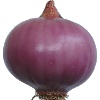
Label: Onion Red Peeled 1